Paparoa National Park

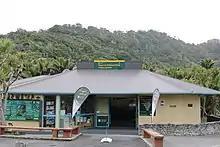
Paparoa National Park Visitor Centre (2021)

Paparoa National Park is on the west coast of the South Island of New Zealand.